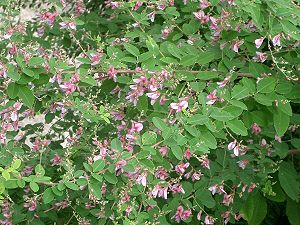
Kløverbusk
Tofarvet Kløverbusk (Lespedeza bicolor) fotograferet i Japan.
Kløverbusk er en planteslægt, som er udbredt med ca. 100 arter i Nordamerika, Asien og Australien. Det er énårige planter, stauder eller løvfældende buske med trekoblede blade, der er helrandede. Blomsterne sidder i bladhjørnerne, hvor de danner små klaser eller hoveder. Blomsterne er typiske ærteblomster, men kronblade kan mangle helt. Her omtales kun de arter, som dyrkes i Danmark.